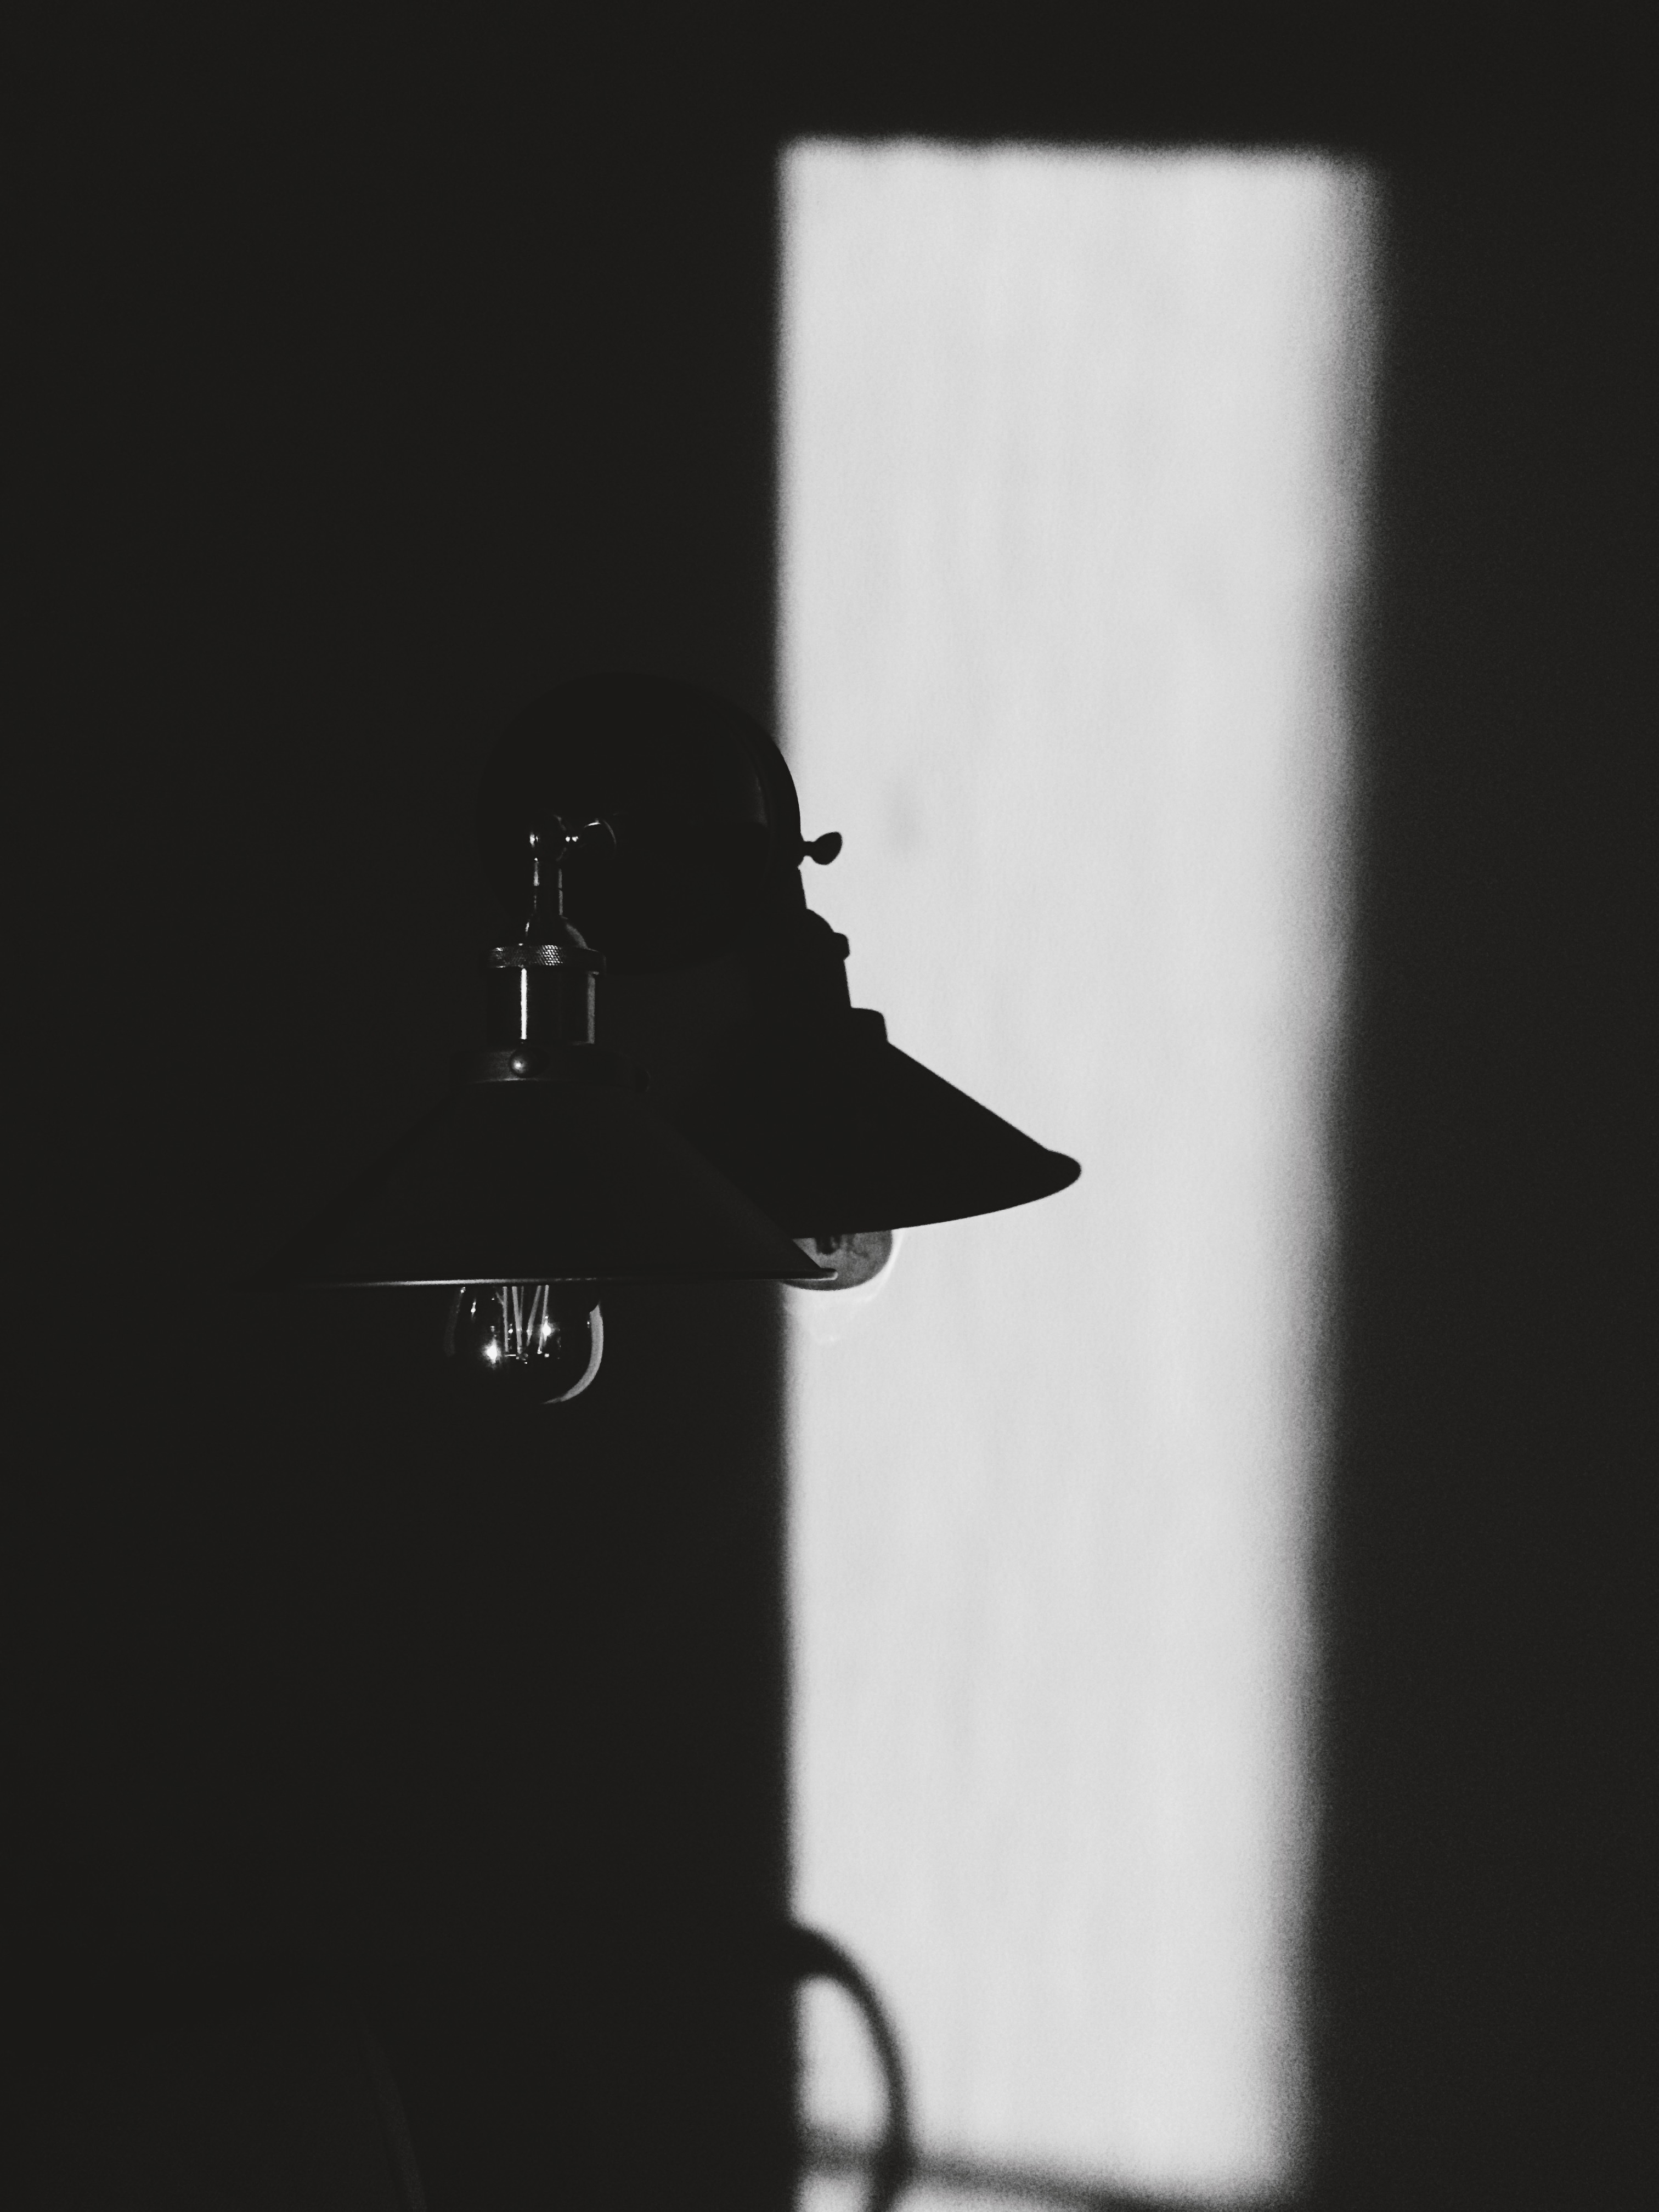
hand, silhouette, light, black and white, white, photography, number, shadow, darkness, black, monochrome, sketch, drawing, illustration, shape, monochrome photography